Oracle, Arizona

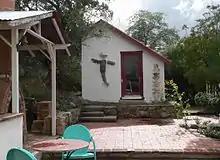
Rancho Linda Vista, listed on the National Register of Historic Places in Pinal County, Arizona

Flora includes emory oak, point-leaf manzanita, holly-leaf buckthorn, alligator juniper, velvet mesquite, netleaf hackberry, lemonade berry, oreganillo, Thurber’s desert honeysuckle, ocotillo, turpentine bush, yellow bells, golden-flowered agave, mescal agave, sotol, soaptree yucca, beargrass, Engelman’s prickly pear, fishhook barrel cactus, cane cholla, firecracker penstemon, showy four o’clock, sacred datura, Goodding verbena, fairy duster, tufted evening primrose, Arizona mariposa lily, deer grass, and Parry’s grama.